Ivan Minnaert

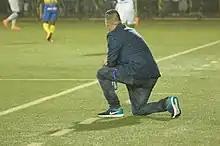
Ivan Minnaert the storm

Appointed as technical director of the academy and head coach of the U20, the 3 teams under his supervision win all the games of the league (U15 : 9 wins ; U17 : 9 wins ; U20 : 9 wins)